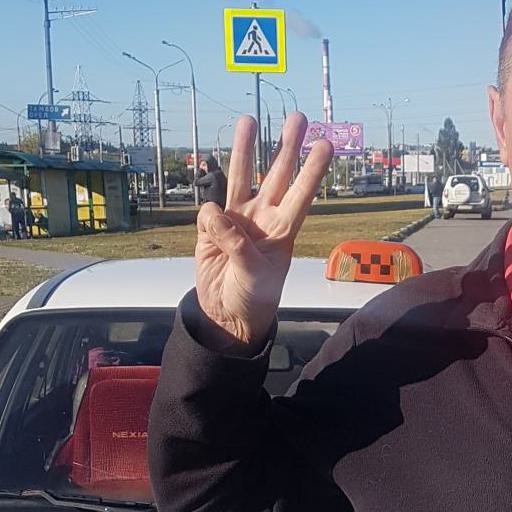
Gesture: three